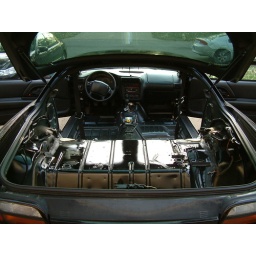
Dynamat in progress...the car is covered on the interior and doors save the front firewall